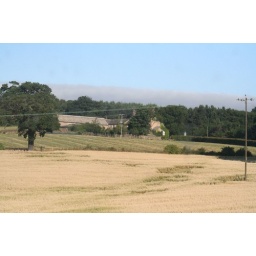
Slight edit in photoshop (removed bird poo from bus window!)